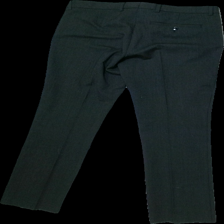
View: back
Type: Trousers
Category: Ladies
Brand: Filippa K
Colors: Grey
Material: 63% Polyester 33% Viscose 4% Lycra
Cut: Regular
Size: S
Price range: 150-250
Recommended usage: Reuse
Description: Grey suit trousers